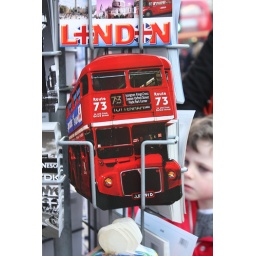
I love the depth in this picture - and the iconic red bus